Mokelumne Aqueduct

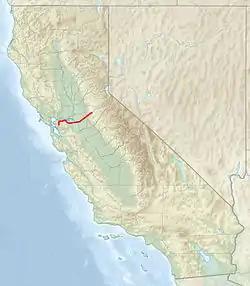
Location of the Mokelumne Aqueduct in California

The Mokelumne Aqueduct is a water conveyance system in central California, United States. The aqueduct is supplied by the Mokelumne River and provides water to 35 municipalities in the East Bay in the San Francisco Bay Area. The aqueduct and the associated dams, pipelines, treatment plants and hydroelectric system are owned and operated by the East Bay Municipal Utility District (EBMUD) and provide over 90 percent of the water used by the agency.